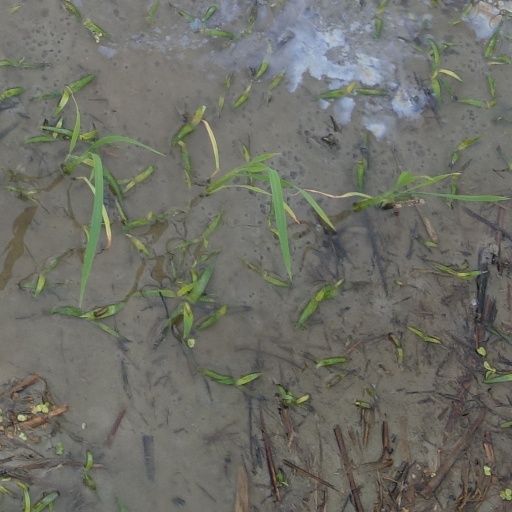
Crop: rice